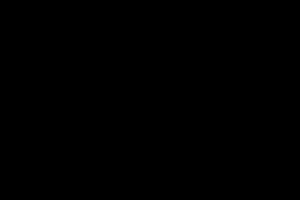
Le pastafarisme est originellement une parodie de religion dont la divinité est le Monstre en spaghetti volant créée en 2005 par Bobby Henderson, alors étudiant de l'université d'État de l'Oregon. Depuis, le pastafarisme a été reconnu administrativement comme religion par certains pays, et rejeté en tant que telle par d'autres.